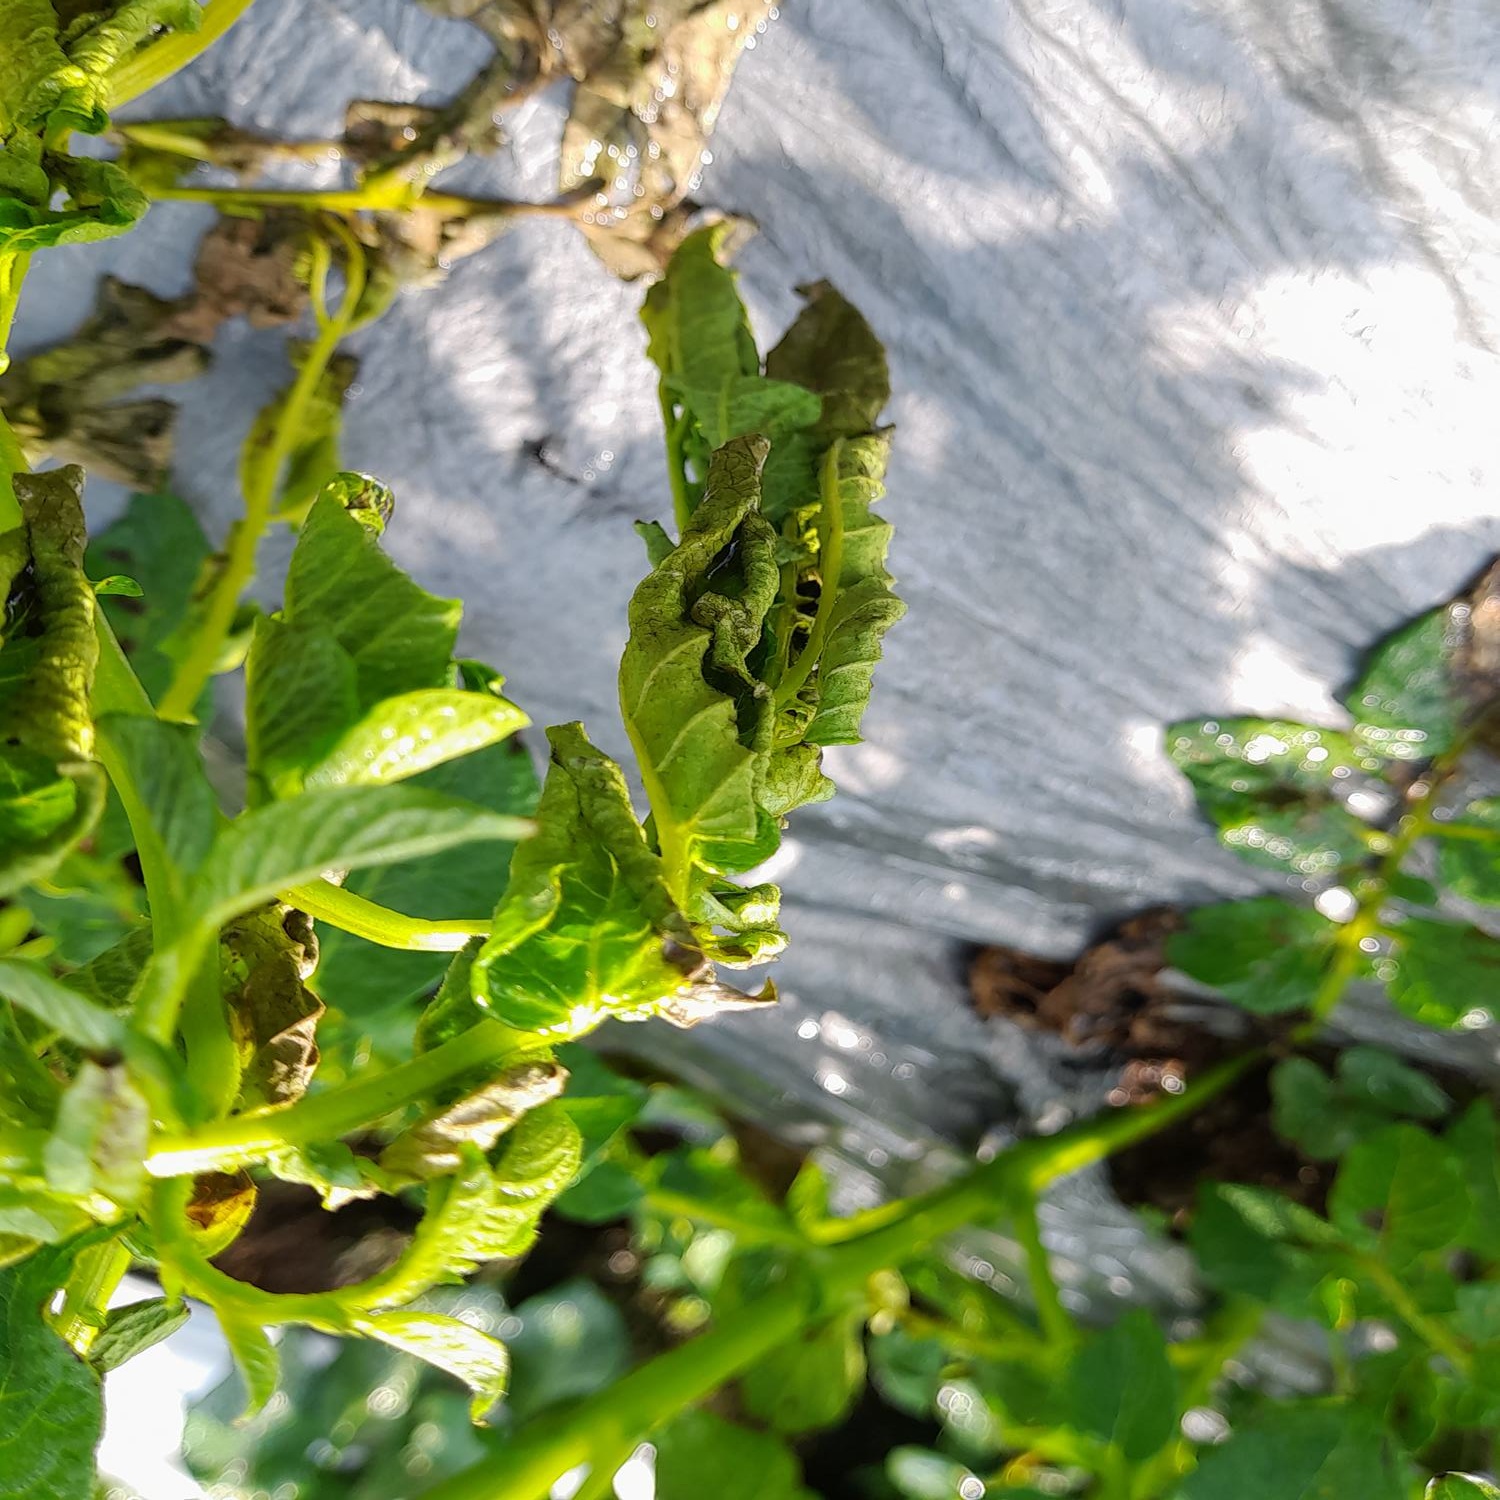
Etiqueta: Pudricion_Parda